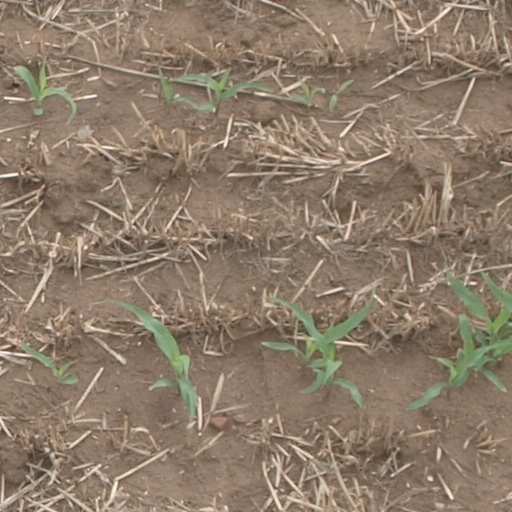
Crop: maize; corn